Matt Baker

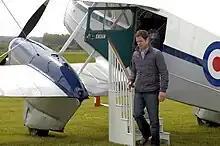
Matt Baker filming "Countryfile" at Cotswold Airport in Gloucestershire

Baker co-presented "Countryfile Summer Diaries" on weekday mornings on BBC One, along with "Open Country" for Radio 4 and "Animal Rescue Squad" and "Animal Rescue Squad International" for Channel 5. From 2009, he has co-presented BBC One's "Countryfile" on Sunday evenings. In August 2010, Baker co-presented the first series of "Secret Britain" with Julia Bradbury and presented "One Man and His Dog" with Kate Humble.